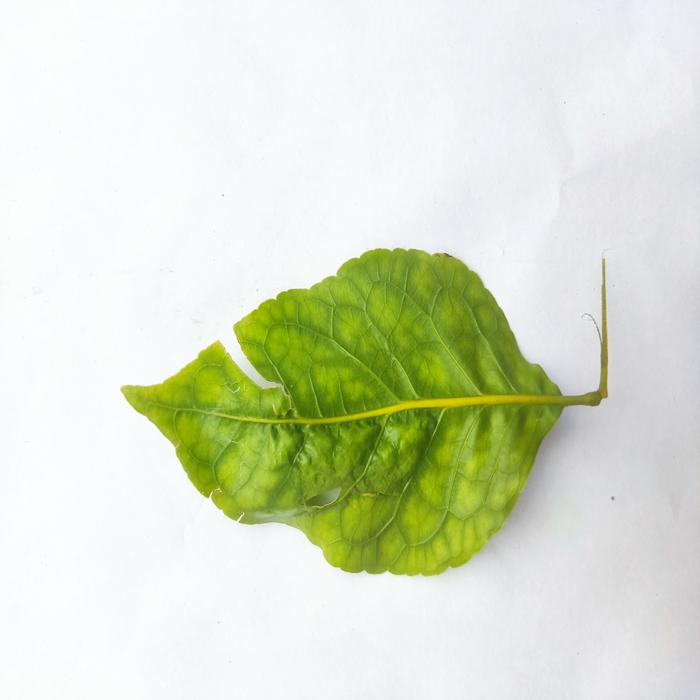
Crop: Aegle Marmelos
Leaf condition: Leaf_Spot